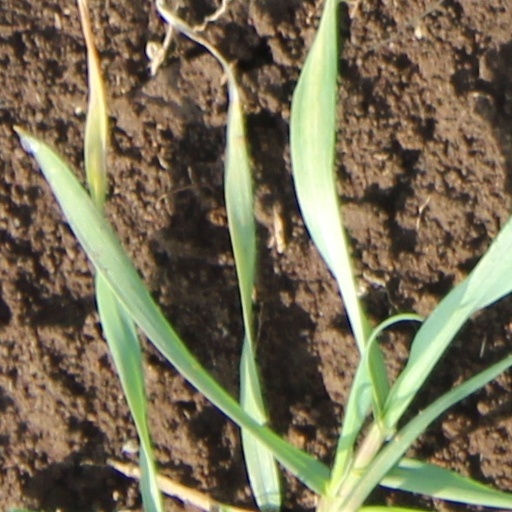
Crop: wheat